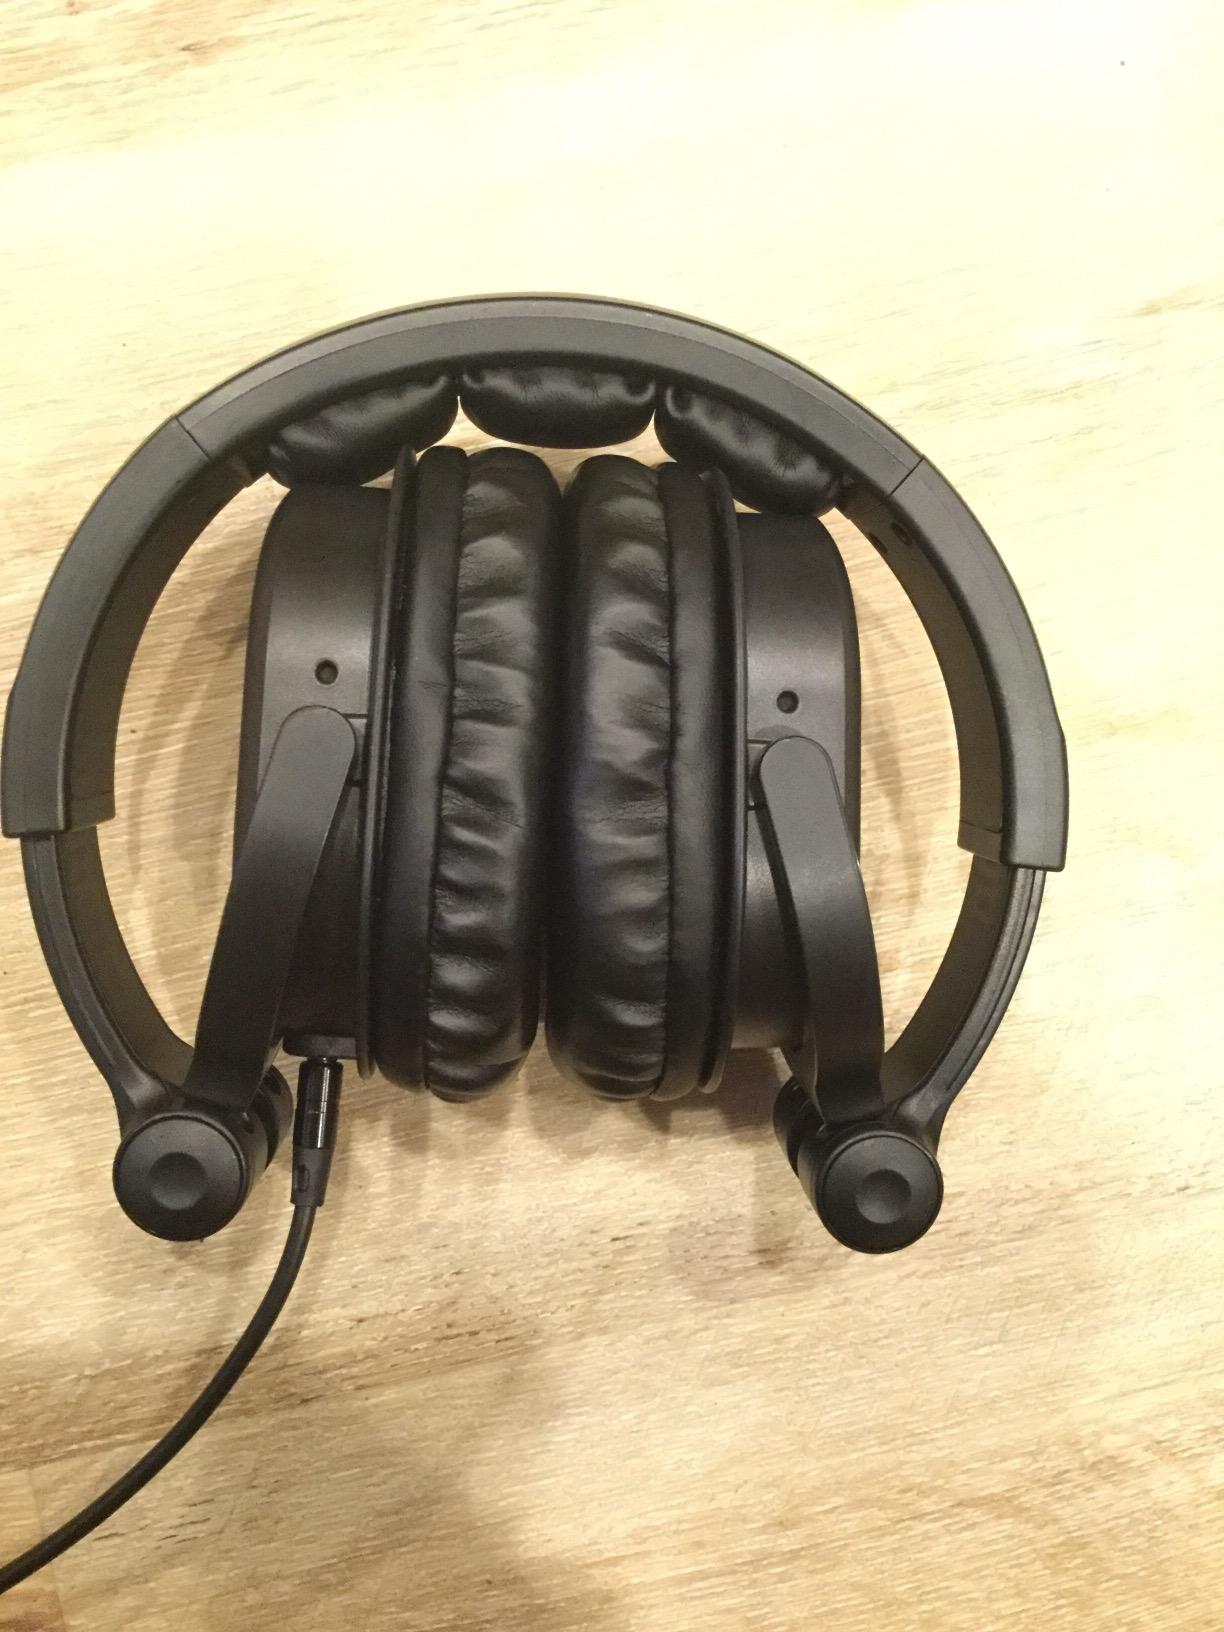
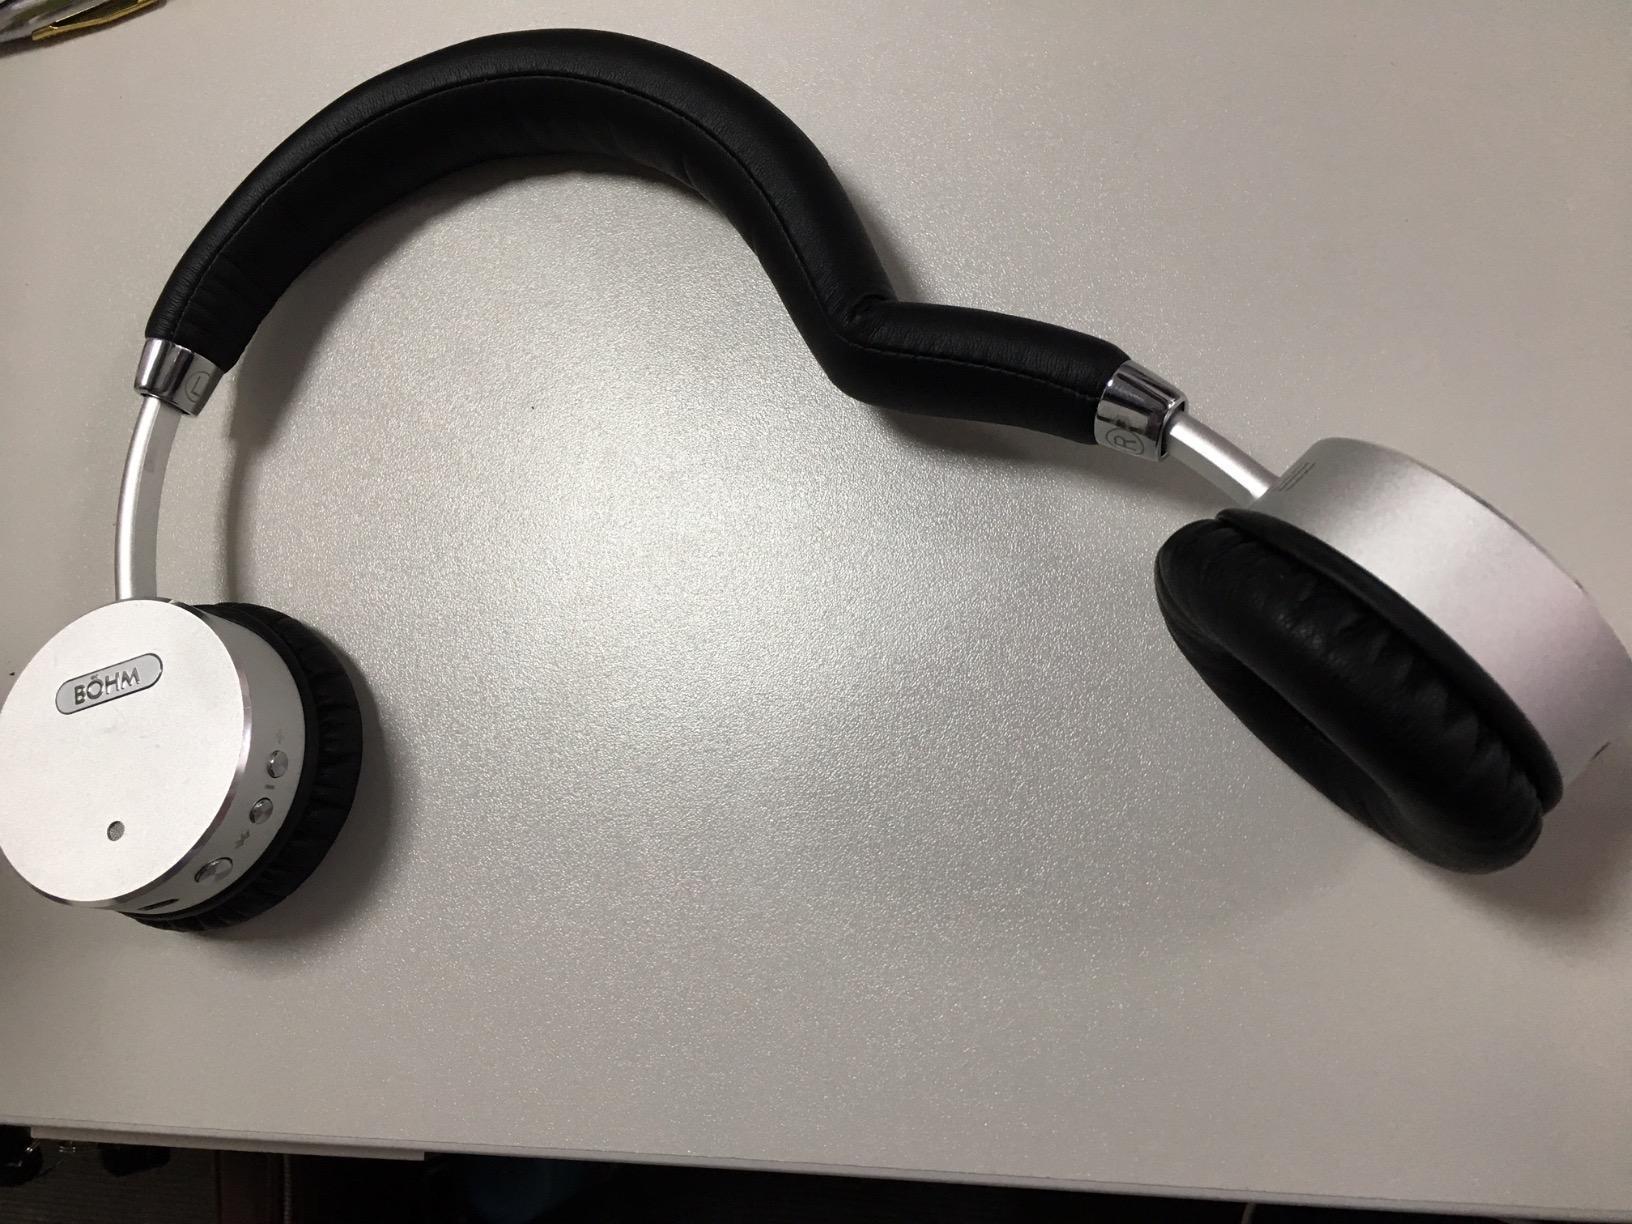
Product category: headphones
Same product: no